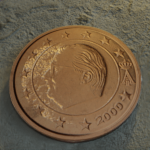
Coin value: 2cents
Country: be
Edition: 2000